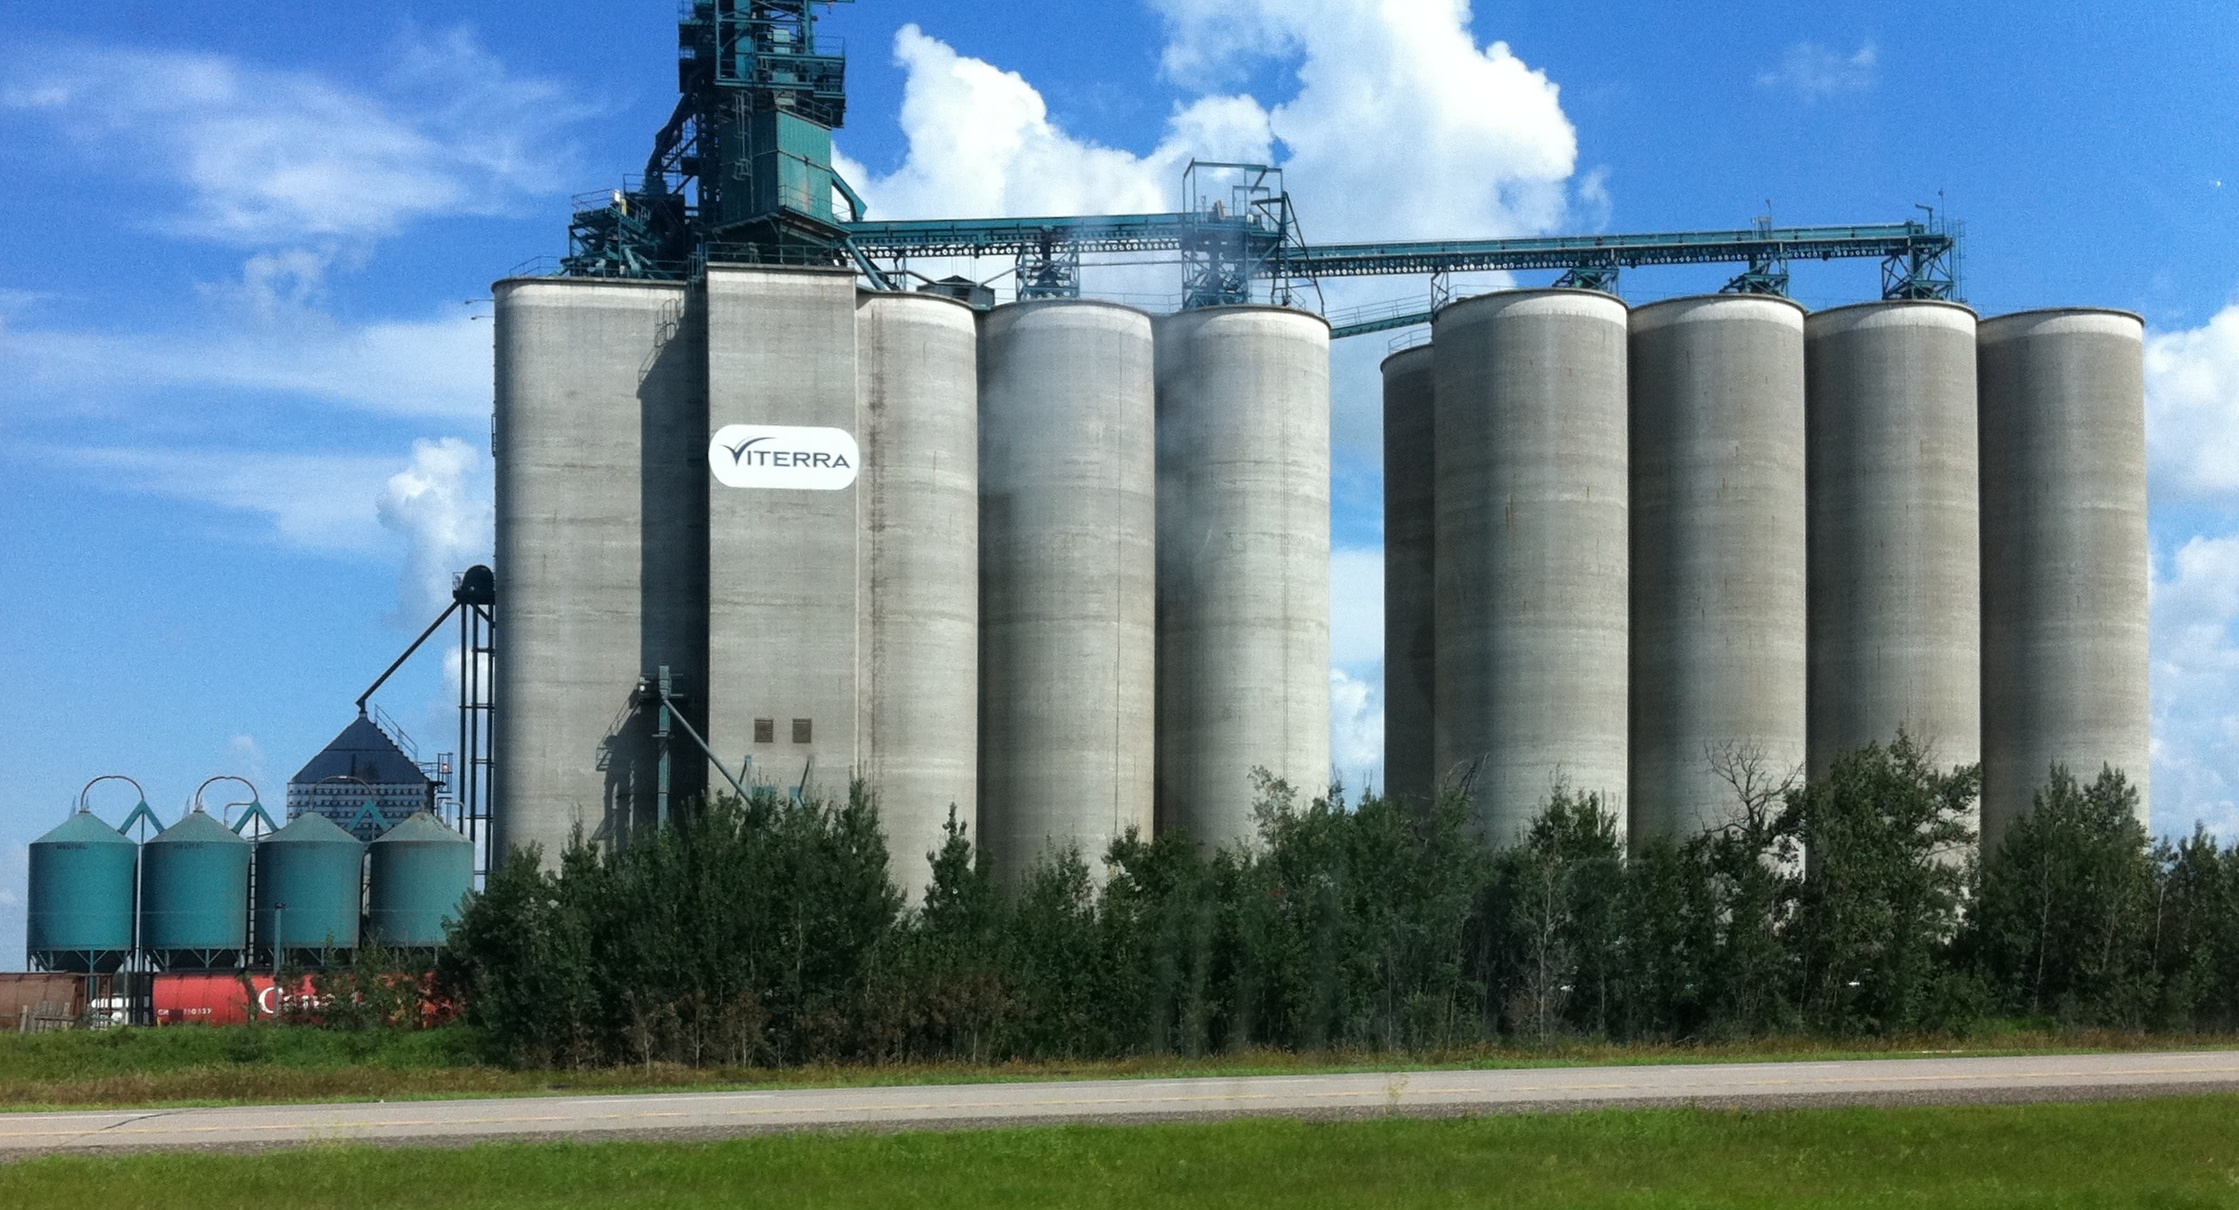
building, factory, industry, energy, silo, odyssey, power station, outdoor structure, storage tank